KFC

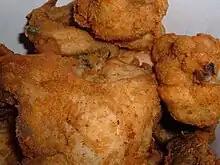
KFC Original Recipe fried chicken

In July 1940, Sanders finalized what came to be known as his "Original Recipe" of 11 herbs and spices. Although he never publicly revealed the recipe, he said the ingredients included salt and pepper and that the rest "stand on everybody's shelf". After being recommissioned as a Kentucky Colonel in 1950 by Governor Lawrence Wetherby, Sanders began to dress the part, growing a goatee, wearing a black frock coat (later switched to a white suit) and a string tie and referring to himself as "the Colonel". His associates went along with the title change, "jokingly at first and then in earnest", according to biographer Josh Ozersky.